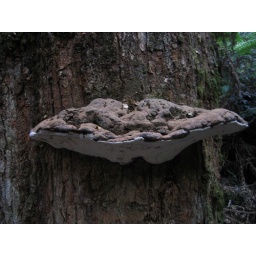
Huge fungus - the size of a dinner plate - on a tree in rainforest. Bushwalk to Liffey Falls, northern Tasmania.